Ada Galsworthy

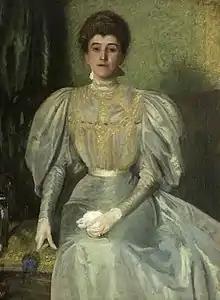
Portrait by Georg Sauter, 1897

Ada Nemesis Galsworthy (20 November 1864 – 29 May 1956) was an English editor, translator, writer and composer. She was married to Nobel Laureate for Literature John Galsworthy.